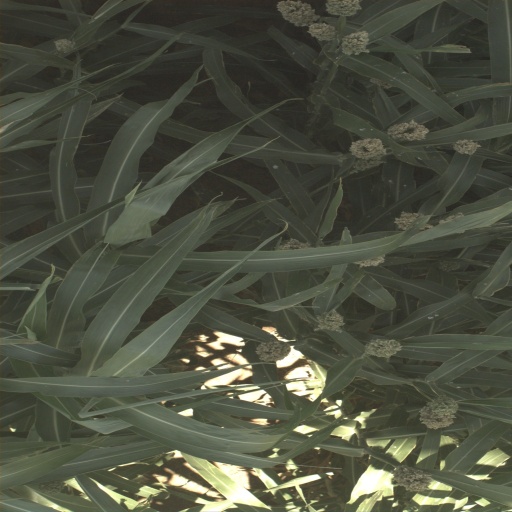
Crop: sorghum